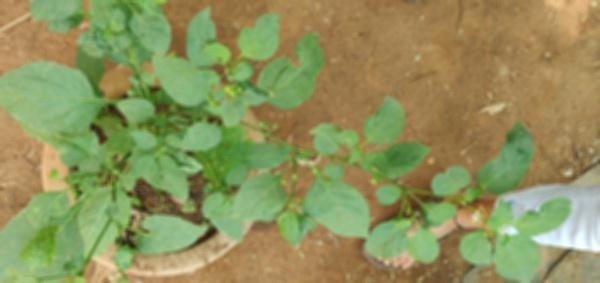
Plant: Nagadali